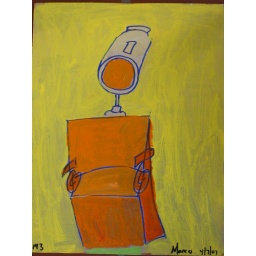
143. this is the front. 2 green chairs in snow is the back.